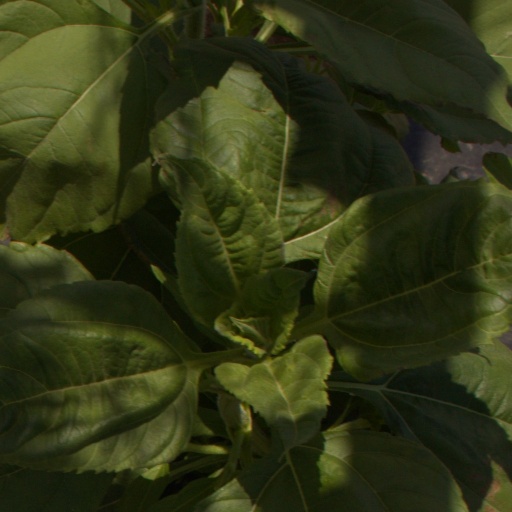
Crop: Jerusalem artichoke